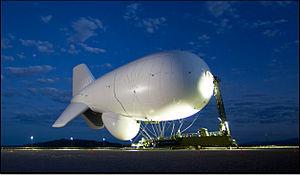
Un dirigeable militaire est un ballon dirigeable, c'est-à-dire un aérostat manœuvrable et capable de se propulser, employé par une force armée. Les premiers modèles furent développés au début du XXᵉ siècle, principalement en France et en Allemagne : les forces armées de ces deux pays se livrèrent alors à une course aux armements. Les expérimentations de ces aéronefs militaires furent largement médiatisées, malgré de nombreux accidents mortels.
Le Joint Land Attack Cruise Missile Defense Elevated Sensor System est un programme dirigeable militaire américain, développé en 2009 par l'United States Army, dans le but de servir de station d'observation en haute altitude. Gonflé à l'hélium, il devrait servir à observer des champs de bataille et à détecter le lancement de missiles grâce à des systèmes de radars. Pouvant atteindre 10 000 pieds, il est capable de fournir une vue en continu d'un grand territoire. Également, il a été développé pour réduire le personnel de soutien lors de missions de reconnaissance. Un autre système radar montée des dirigeables est en service aux États-Unis, le système radar à aérostat captif.